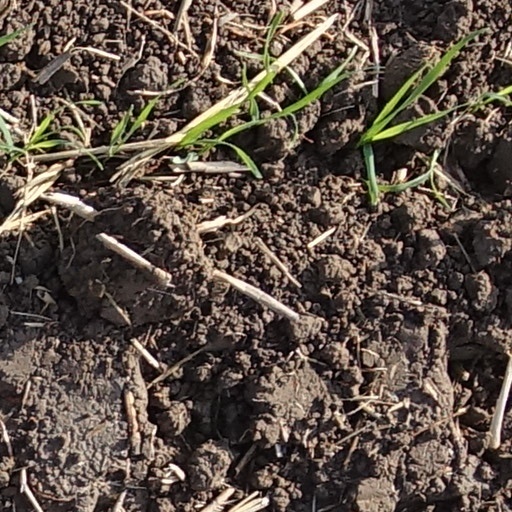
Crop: wheat